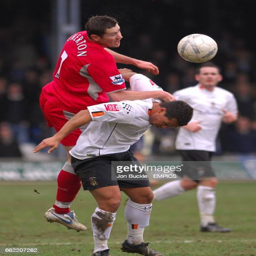
football player beats football player to the ball